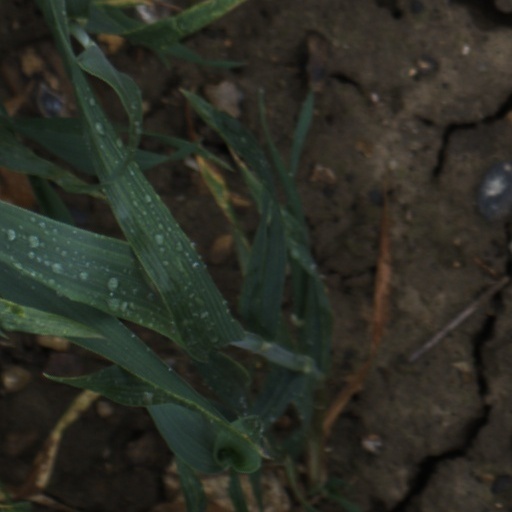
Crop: wheat